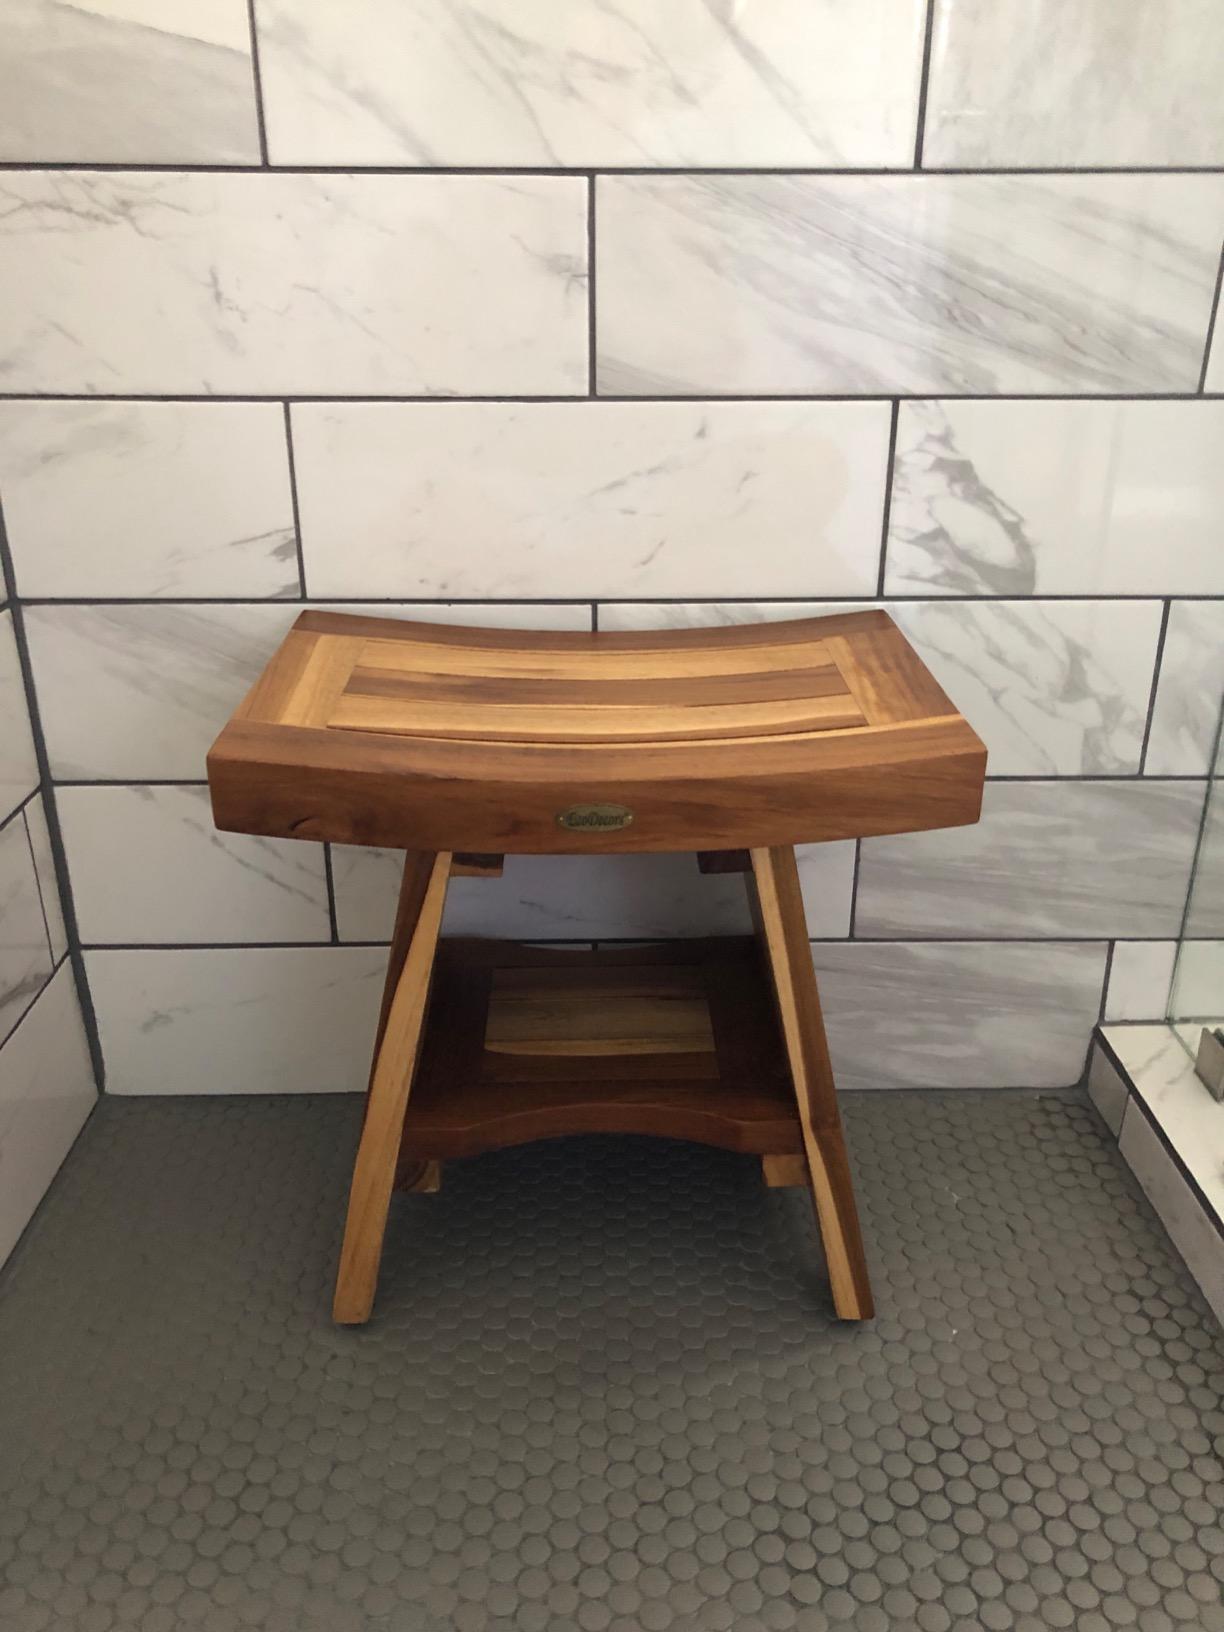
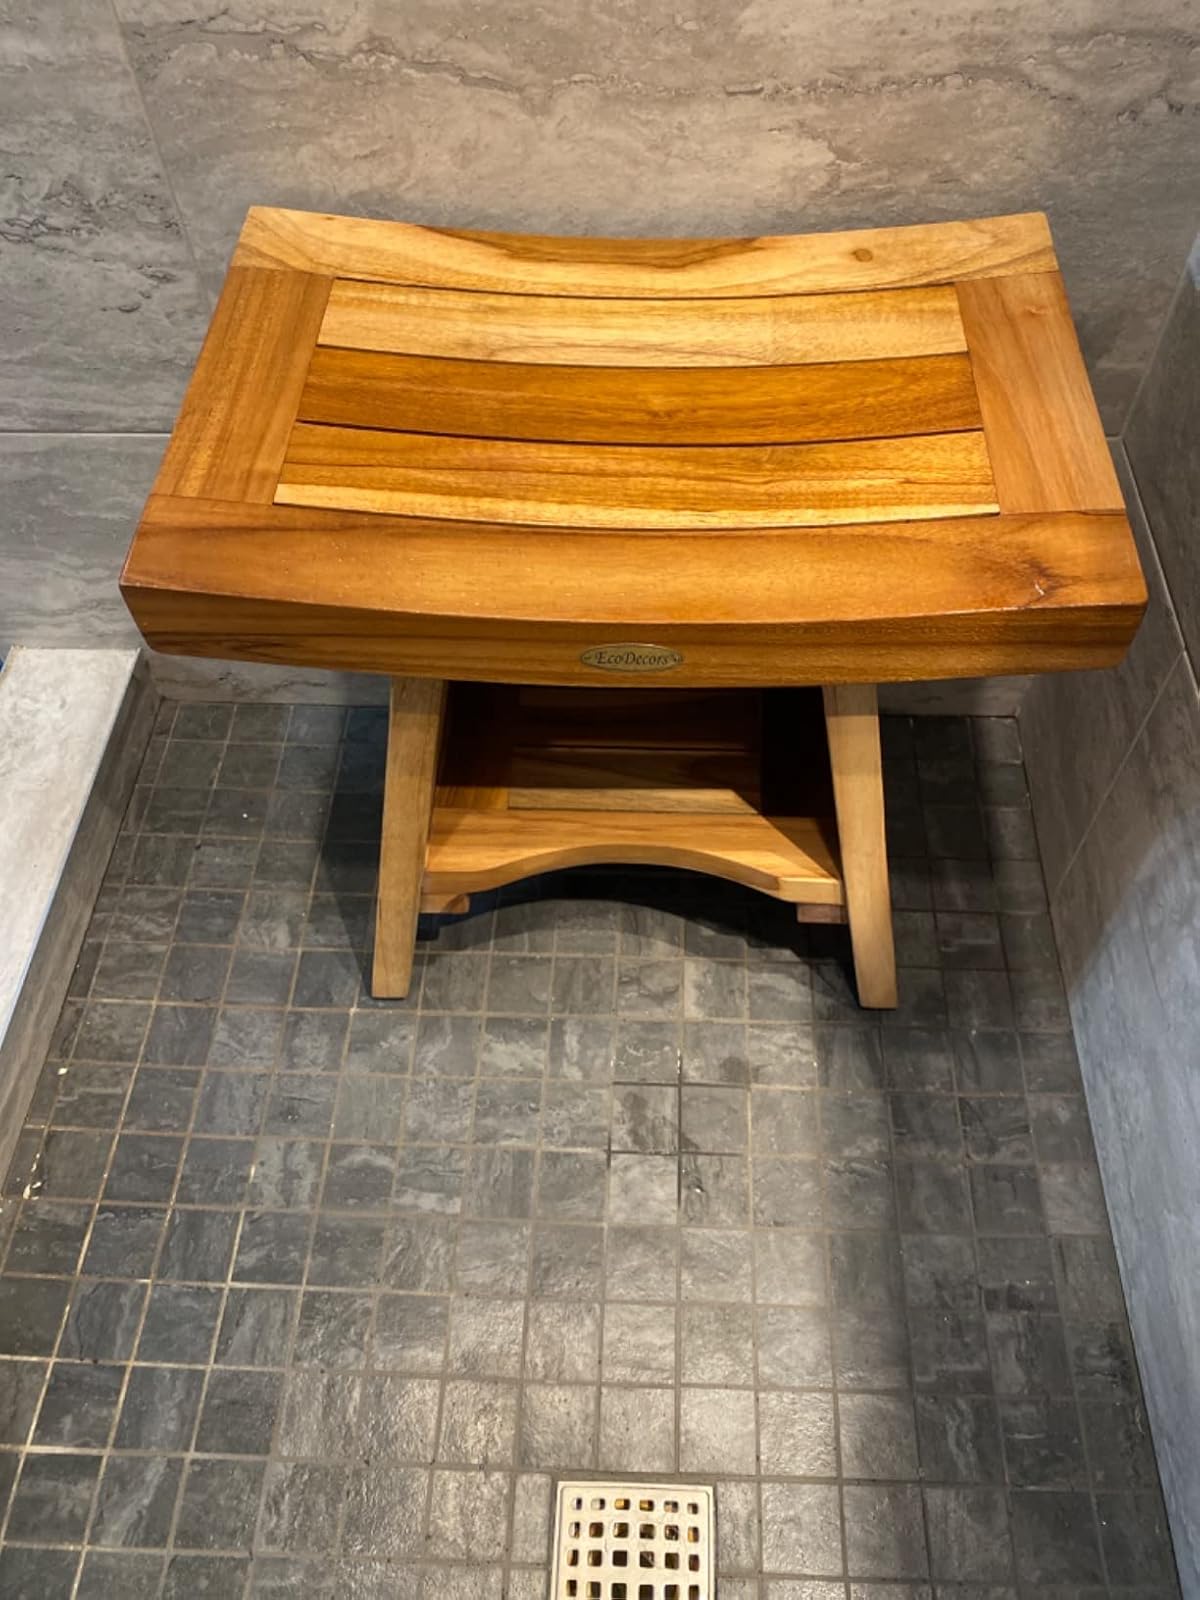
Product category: stool
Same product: yes